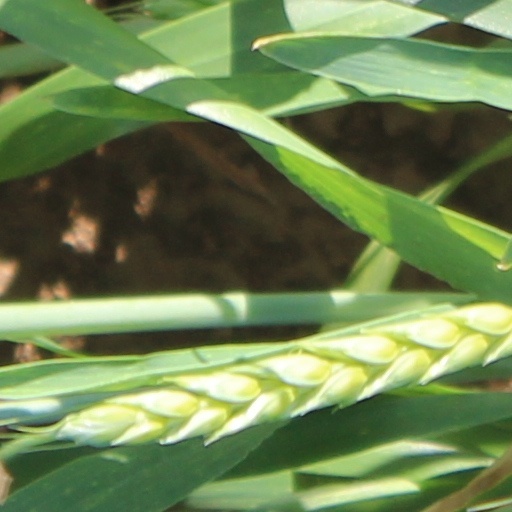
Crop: wheat